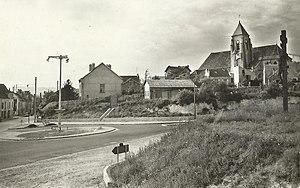
Chelles.Eglise
L’église Saint-André est située à Chelles dans le département français de Seine-et-Marne, en région Île-de-France.